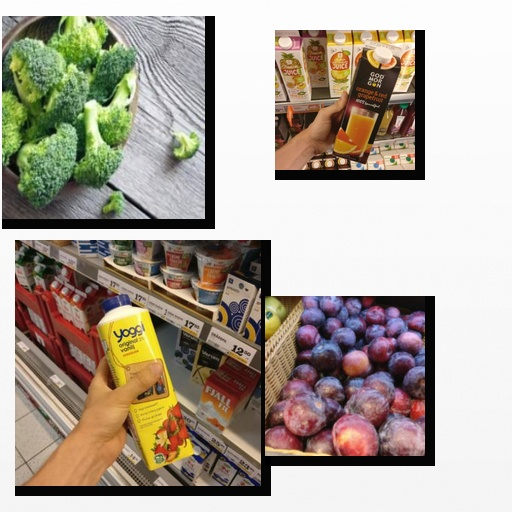
Food items: orange_red_grapefruit_juice, plum, strawberry_yogurt, broccoli